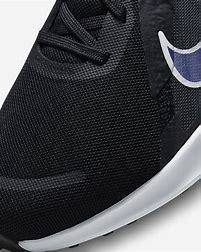
Brand: Nike
Model: Quest 5